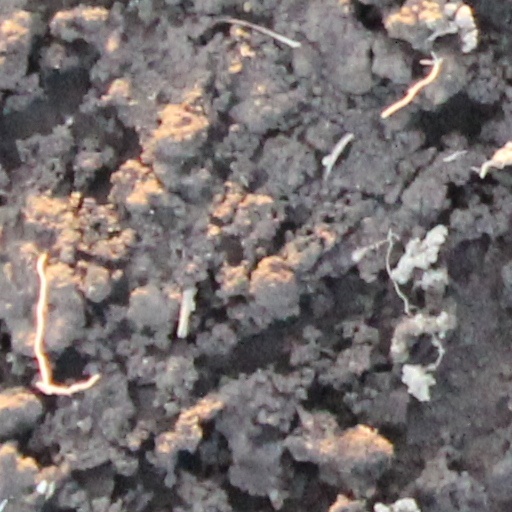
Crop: wheat